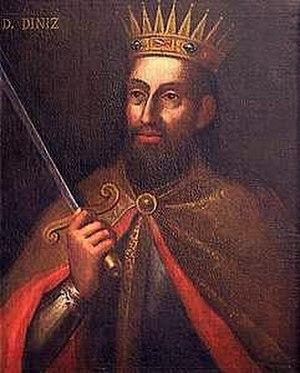
L'histoire du Portugal au sens strict ne commence qu'au XIIᵉ siècle avec la naissance des premiers états portugais : les comtés de Portucale et de Coimbra au temps d'Henri de Bourgogne, mais au sens large, elle comprend le passé de l'actuel territoire portugais et de l'Ouest de la péninsule Ibérique depuis la préhistoire. Si les fortes identités culturelles des Basques méridionaux, de la majeure partie des Catalans et des Galiciens ne les ont pas empêchés de rejoindre le royaume de Castille pour former l'Espagne moderne, le Sud-Ouest de la péninsule ibérique en revanche, a formé une autre unité politique, délimitée par la plus ancienne frontière d'Europe. La vocation maritime du pays portugais s'est affirmée malgré un littoral peu propice à la grande navigation et une situation géographique qui l'éloigne, encore aujourd'hui, des grands axes européens.
Cet article donne la liste des rois et des reines de Portugal.